Dacrytherium

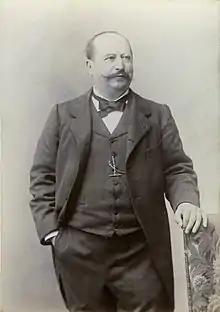
Portrait of Henri Filhol, who erected the genus "Dacrytherium" in 1876 and gave more thorough descriptions of it in 1877

"Dacrytherium" is the type genus of the subfamily Dacrytheriinae, which belongs to the Palaeogene artiodactyl family Anoplotheriidae. The family was endemic to western Europe and lived from the middle Eocene to the early Oligocene (~44 to 30 Ma, possible earliest record at ~48 Ma). The exact evolutionary origins and dispersals of the anoplotheriids are uncertain, but they exclusively resided within the continent when it was an archipelago that was isolated by seaway barriers from other regions such as Balkanatolia and the rest of eastern Eurasia. The Anoplotheriidae's relations with other members of the Artiodactyla are not well-resolved, with some determining it to be either a tylopod (which includes camelids and merycoidodonts of the Palaeogene) or a close relative to the infraorder and some others believing that it may have been closer to the Ruminantia (which includes tragulids and other close Palaeogene relatives).